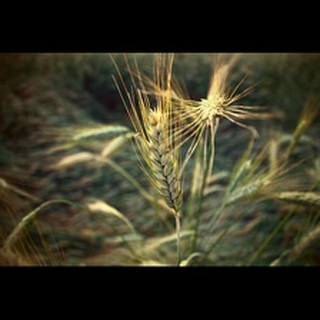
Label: wheat_blast